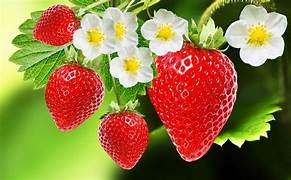
Label: Strawberry